Guns N' Roses

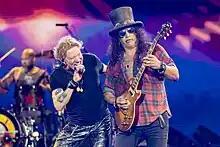
Guns N' Roses performing at Glastonbury 2023.

On March 25, 2016, the band announced the Not in This Lifetime... Tour. The tour's name was a reference to a 2012 interview in which Rose, when asked about when a potential reunion would happen, responded "not in this lifetime".